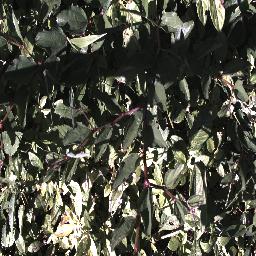
Label: chinee_apple